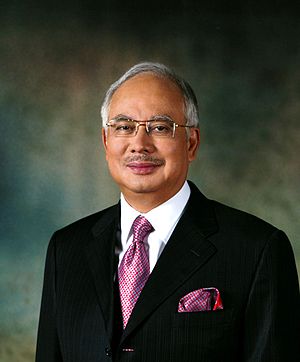
Najib Razak
Najib Razak
Haji Mohammedd Najib bin Tun Haji Abdul Razak, også kendt under titlen Dato' Sri og under navnet som Najib Tun Razak, er en malaysisk politiker. Han var Malaysias premierminister fra 2009 til 2018.